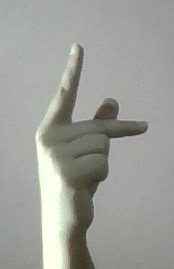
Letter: dha